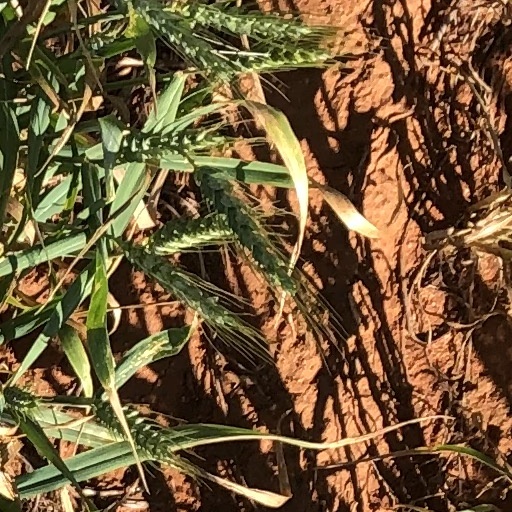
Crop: wheat